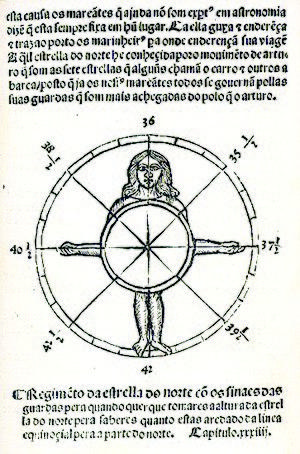
Roda de Valentim Fernandes, 1518
La roue pôle-homme est un instrument « marinisé » au XVᵉ siècle par les portugais, qui fournit au marin un cadran des heures, un cadran aux étoiles, un cadran compas, un cadran solaire, un cadran lunaire et un cadran des marées, avec les règlements pour chaque cadran. Il présente une double fonction, en 24 secteurs et 32 aires.